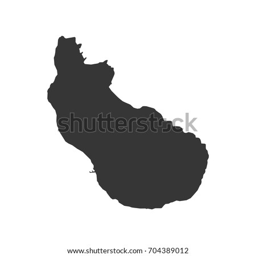
map on the white background